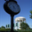
Label: clock